Joe Thomas (actor)

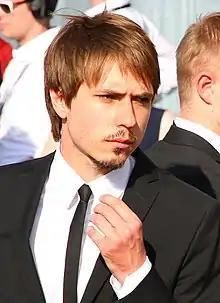
Thomas at the British Academy Television Awards in 2012

After entering the performing arts via the Footlights, Thomas performed with fellow University of Cambridge students at the Edinburgh Festival Fringe in a production of "All's Well That Ends Well" directed by author Duncan Barrett. Thomas was in a double act along with Sweet, and they have performed their show, "The Jonny and Joe Show", at the Edinburgh Fringe Festival.